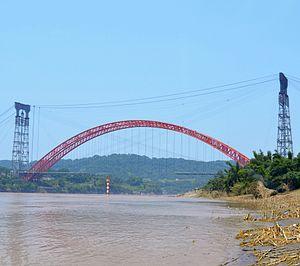
Le pont de Bosideng est un pont situé sur le xian de Hejiang, ville-préfecture de Luzhou, province du Sichuan, en République populaire de Chine. Il est en 2018 le 3ᵉ plus grand pont en arc du monde, avec une portée de 530 mètres. Il a une longueur de 841 mètres et une largeur de 30,6 mètres lui servant à enjamber le Changjiang.architecte?
Cette liste des ponts en arc les plus grands au monde recense les ponts en arc présentant des portées supérieures à 200 m, classées par ordre décroissant de longueur. Cet indicateur de classement est le plus couramment utilisé pour hiérarchiser les ponts en arc. Si un pont a une longueur de travée supérieure à un autre, ce n'est pas pour autant que sa longueur de rive à rive ou de culée à culée est supérieure à celle de celui-ci.
Cette liste de ponts de Chine a pour vocation de présenter une liste de ponts remarquables de Chine, tant par leurs caractéristiques dimensionnelles, que par leur intérêt architectural ou historique et incluant toutes les subdivisions telles que le Tibet et Hong Kong.